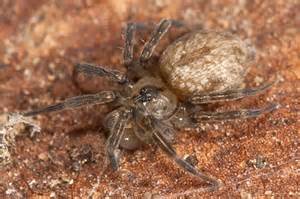
Label: ragno